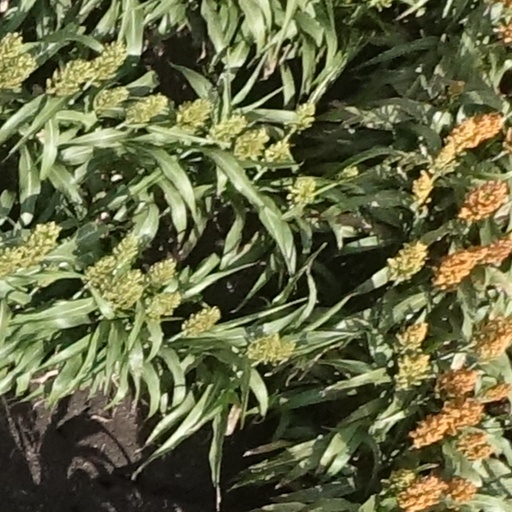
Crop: sorghum